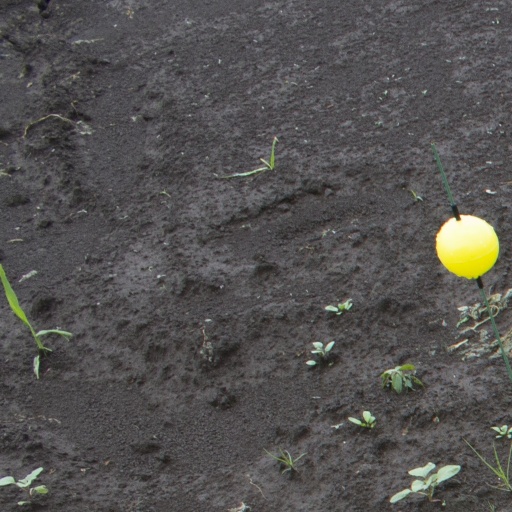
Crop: soybean